Plastiki

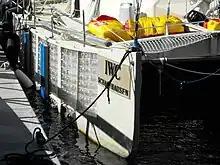
Closeup of the starboard hull, showing the plastic bottles used for flotation

The documentary following the story of "Plastiki" and the state of the world's plastic use was titled "Plastiki & the Material of the Future."" "Although never widely released, it screened at Mountain Film Festival in Telluride, Colorado. According to the production company's website the aspect of the film that had to do specifically with plastics has been re-edited and named simply "The Material of the Future" and premiered at the Friday Harbor Film Festival in Washington on November 7, 2014. There has been no official announcement as to why the film has been separated from the "Plastiki".